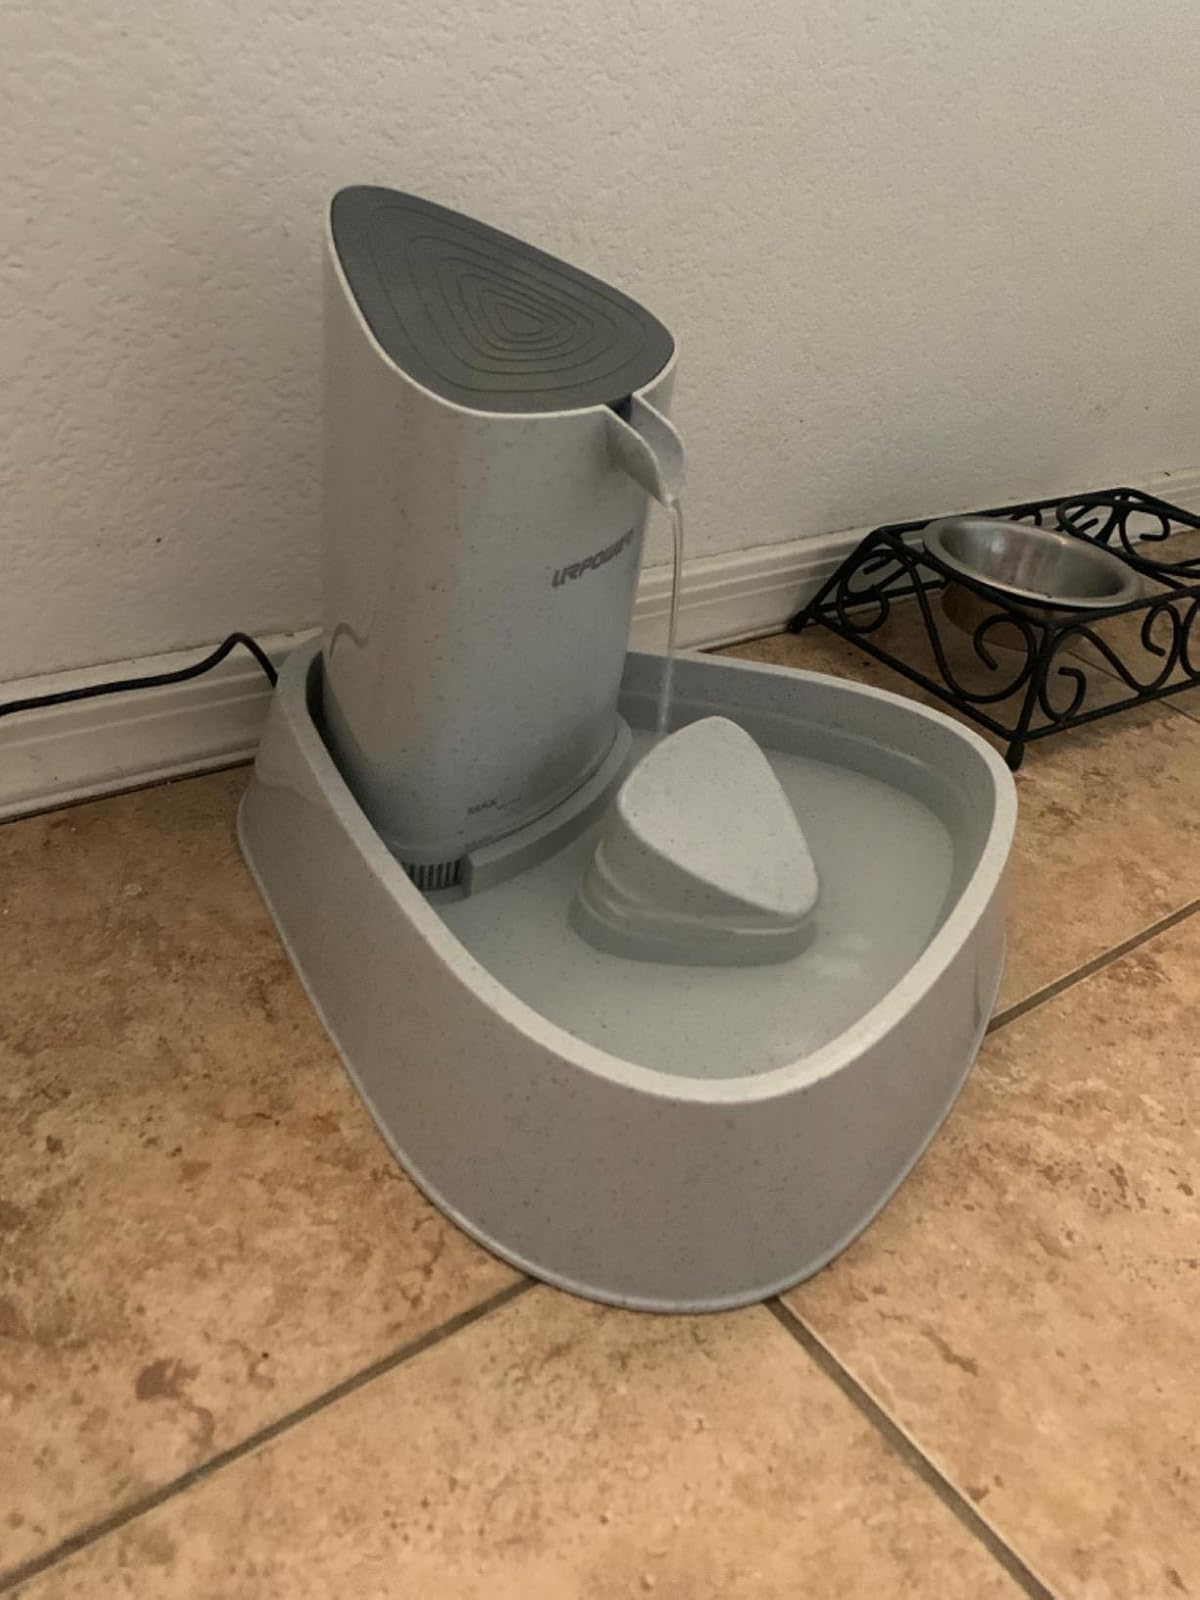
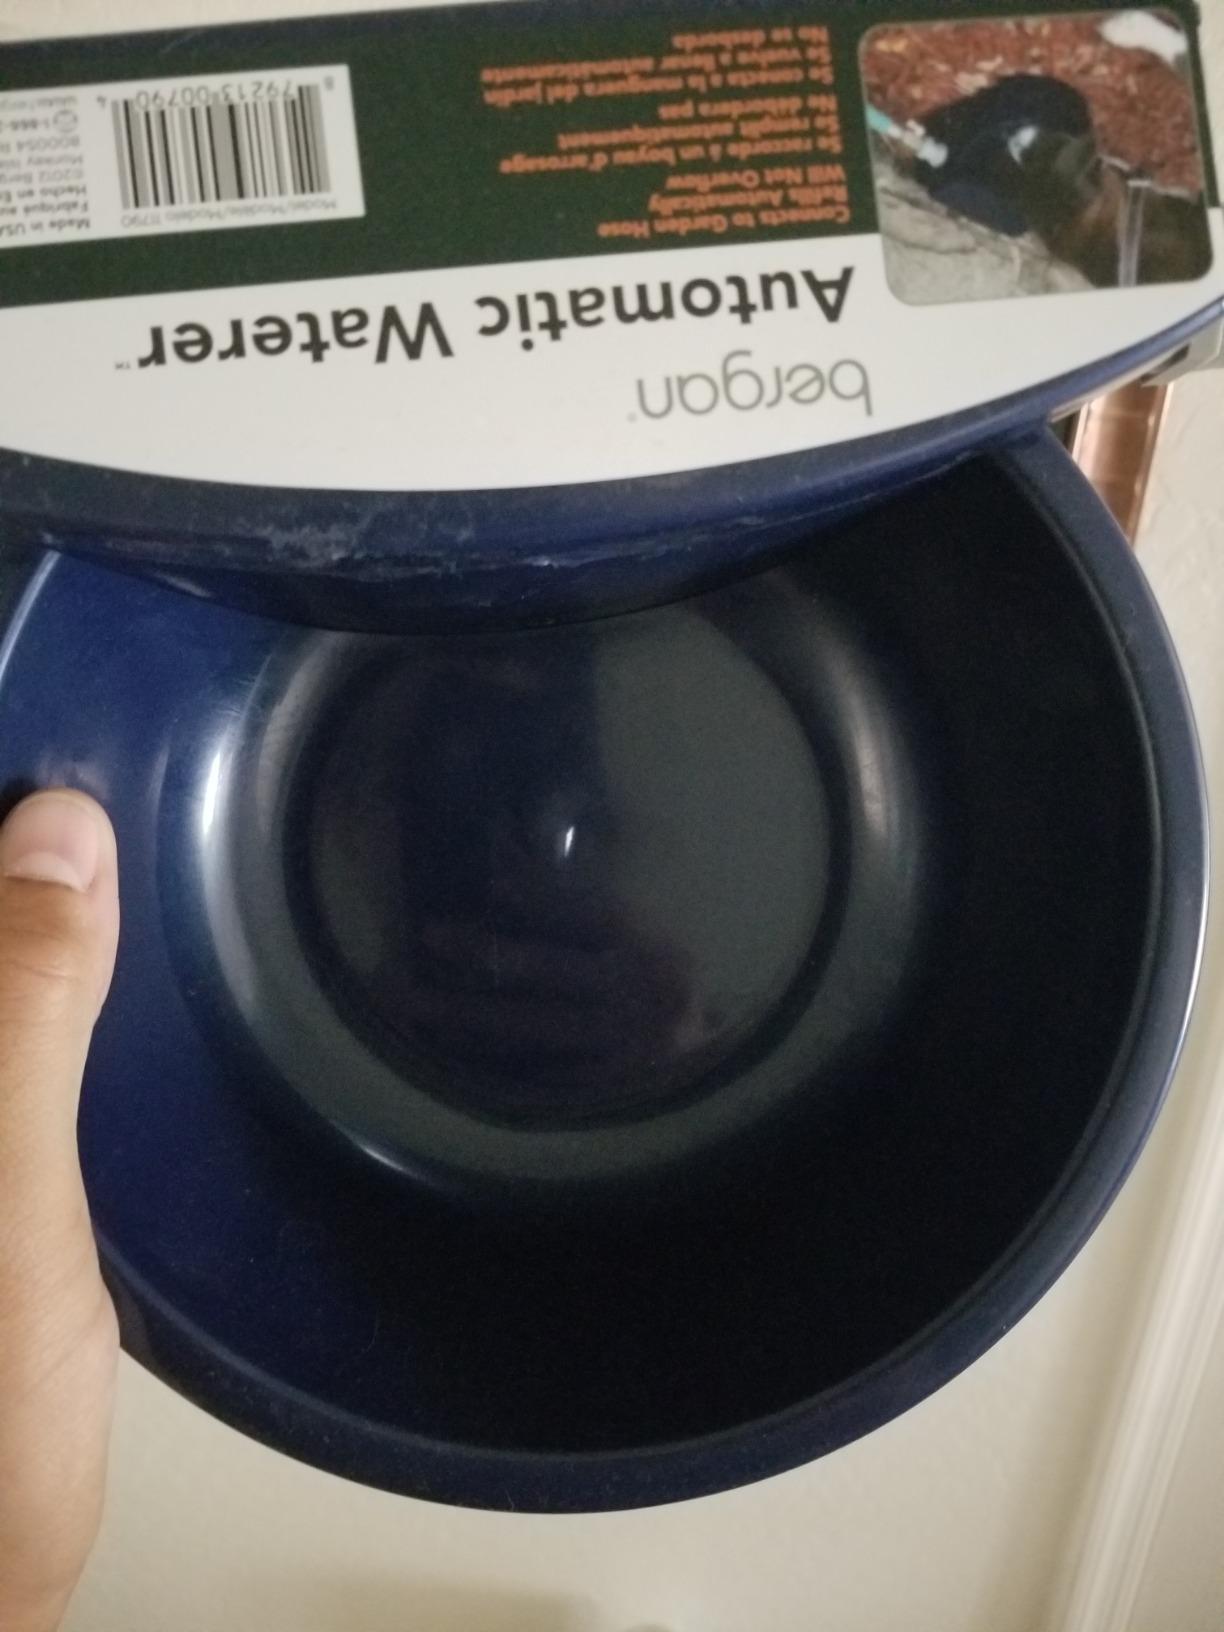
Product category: items_bowl
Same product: no